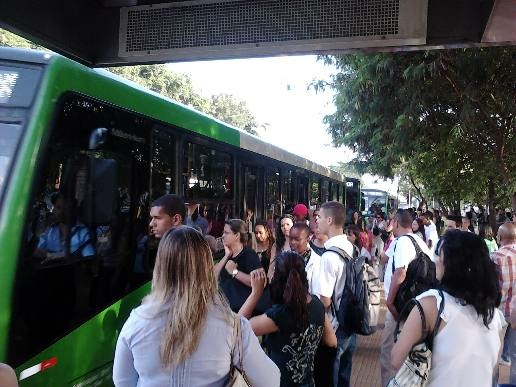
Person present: Yes